NimbRo

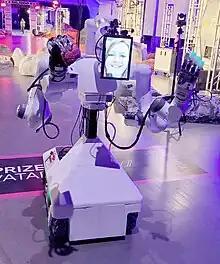
NimbRo Avatar Telepresence Robot winning ANA Avatar XPRIZE Finals

The team won world championship titles in 2009–2013, including first place in 2011 and 2012, and 2016-2019 in the RoboCup "Humanoid League" robot soccer.